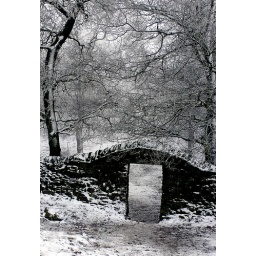
Another door in another wall